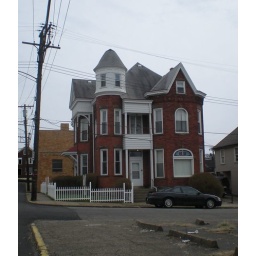
Tall-skinny tower house in McKeesport.